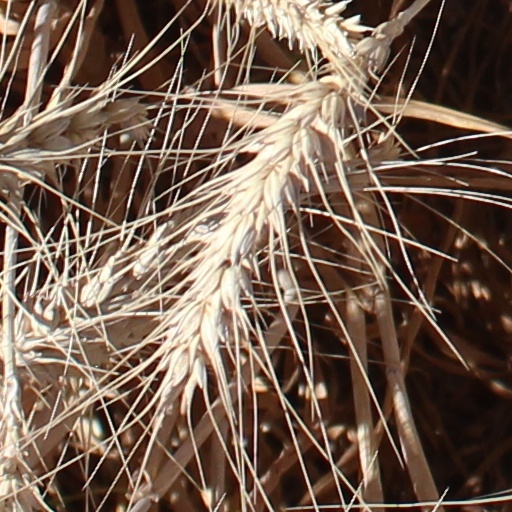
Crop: wheat